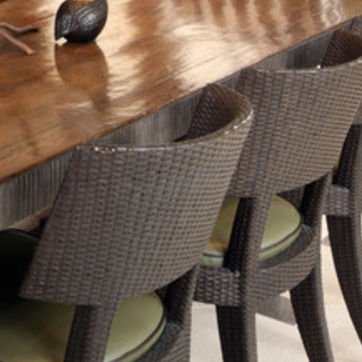
Material: other